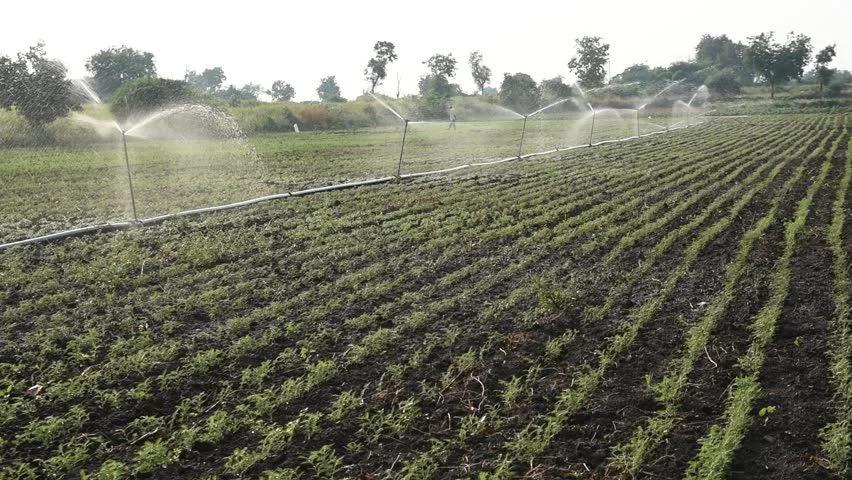
Eneo la shamba lenye mimea michanga ambayo inapokea maji ya kupitia mfumo wa kunyunyuzia maji angani, vifaa vya kunyunyuzia maji nimewekwa kwa mstari katikati ya shamba, nikisambaza maji kwa uwiano mzuri kwa mimea yote, mandhari ya nyuma inaota wa asili wa kijani na mazingira ya shamba yanaonyesha usafi na utaratibu, huo ni mfano wa kilimo kinachotumia teknolojia rahisi ya unyevu kuimarisha mazao.